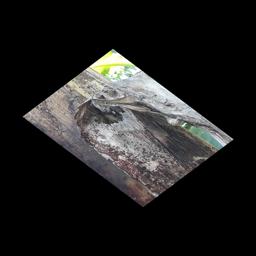
Label: PSEUDOSTEM WEEVIL